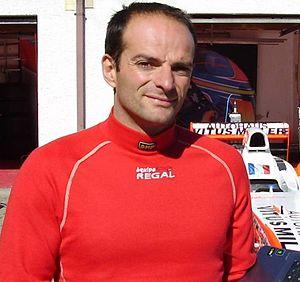
Ils sont de Lyon ou ont marqué la ville de leur influence :
Lionel Regal, né le 21 juillet 1973 à Lyon et mort le 15 août 2010 à Saint-Ursanne, dans le canton du Jura en Suisse, était un pilote automobile français, spécialisé dans les courses de côte.